History of animal rights

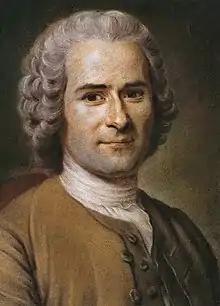
Jean-Jacques Rousseau argued for the inclusion of animals in natural law.

Jean-Jacques Rousseau (1712–1778) argued in "Discourse on Inequality" (1754) for the inclusion of animals in natural law on the grounds of sentience: "By this method also we put an end to the time-honored disputes concerning the participation of animals in natural law: for it is clear that, being destitute of intelligence and liberty, they cannot recognize that law; as they partake, however, in some measure of our nature, in consequence of the sensibility with which they are endowed, they ought to partake of natural right; so that mankind is subjected to a kind of obligation even toward the brutes. It appears, in fact, that if I am bound to do no injury to my fellow-creatures, this is less because they are rational than because they are sentient beings: and this quality, being common both to men and beasts, ought to entitle the latter at least to the privilege of not being wantonly ill-treated by the former."